William Wheatley Wagstaff

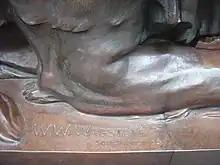
Signature of W.W. Wagstaff on one of the HSBC lions statues in front of the HSBC Main Building in Hong Kong.

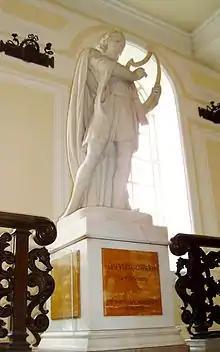
Sculpture of Dafydd ap Gwilym by W.W. Wagstaff, Cardiff City Hall, Cardiff, Wales.

William Wheatley Wagstaff (1880-1962) was a British sculptor, who was active in China from 1920 to 1946.